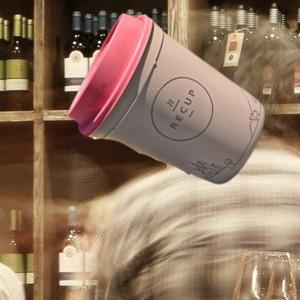
Label: cups